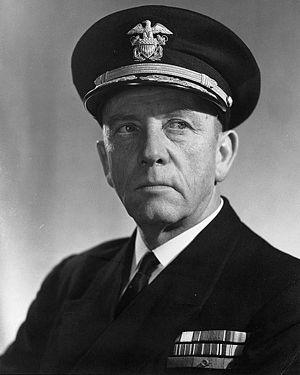
Alan Goodrich Kirk, né le 30 octobre 1888 à Philadelphie et mort le 15 octobre 1963 à Washington, D.C., est un amiral de l'U.S. Navy et un diplomate américain.